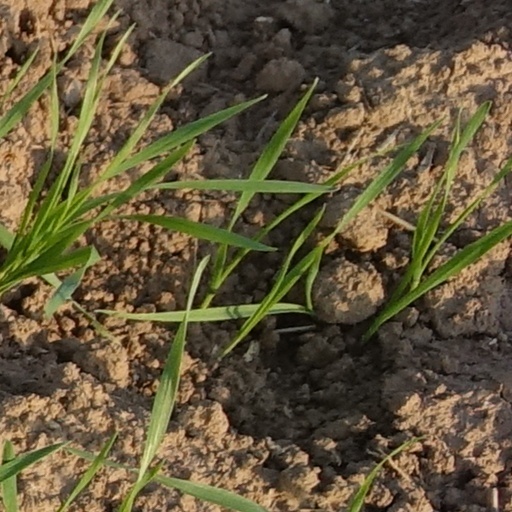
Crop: wheat